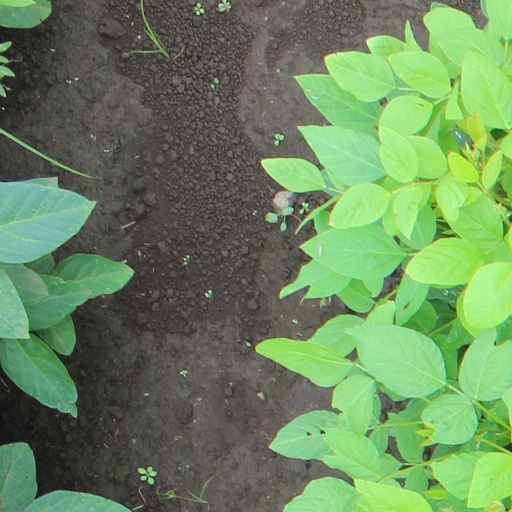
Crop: soybean